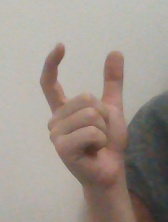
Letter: nun